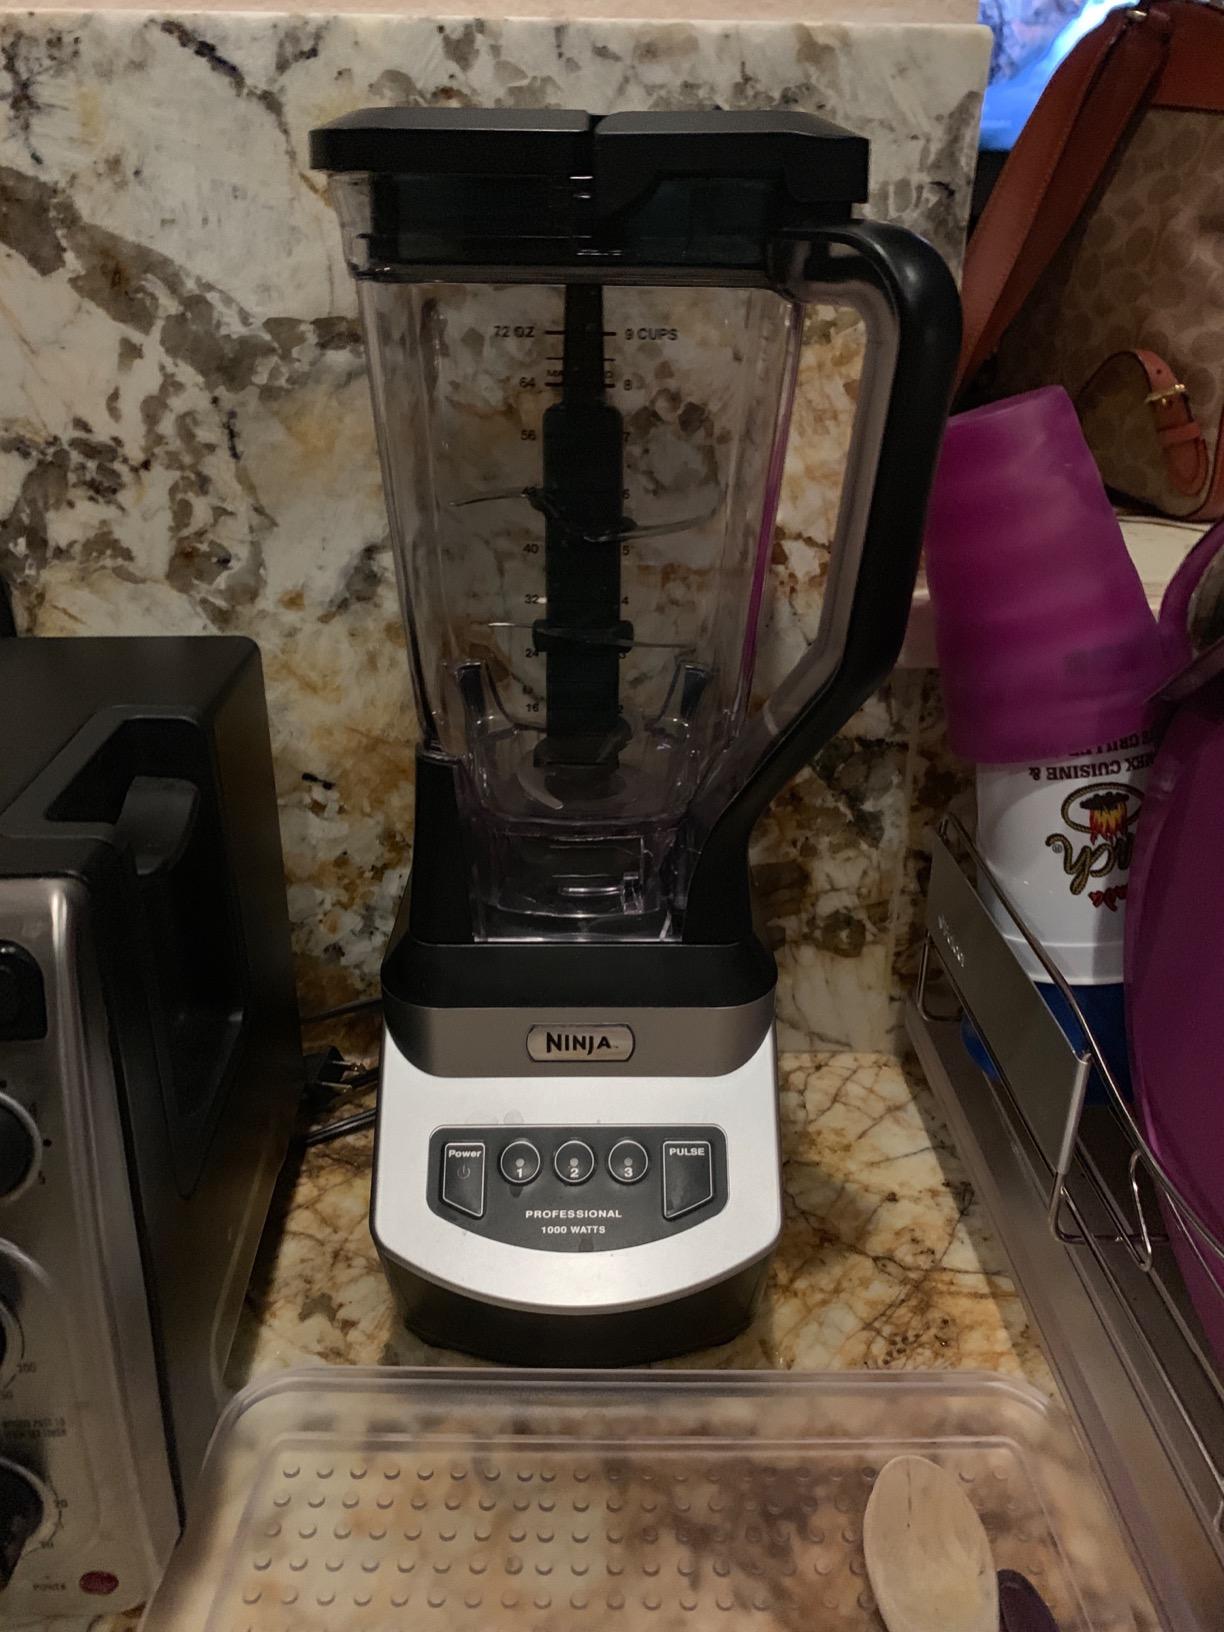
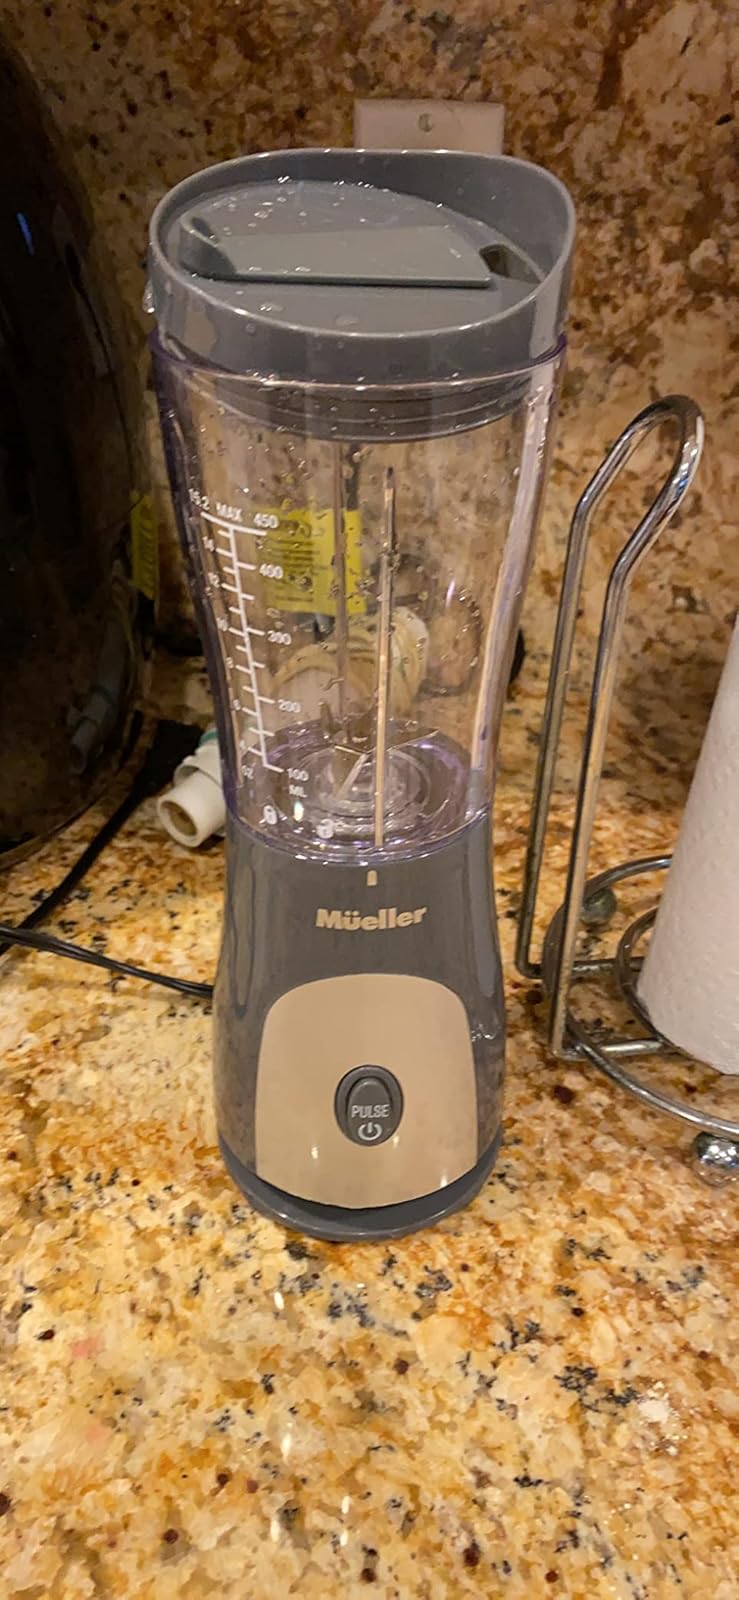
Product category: items_blender
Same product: no